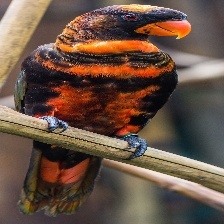
Species: DUSKY LORY
Scientific name: PSEUDEOS FUSCATA
ImageNet parent category: lorikeet